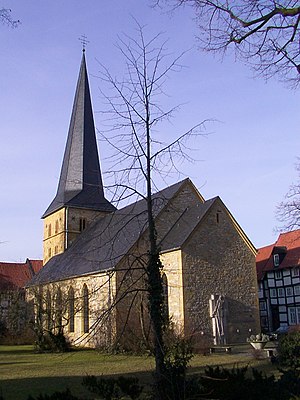
Werner March
Apostelkirche i Gütersloh
Werner Julius March var en tysk arkitekt. Hans mest berømte bygningsværk er Olympiastadion Berlin.